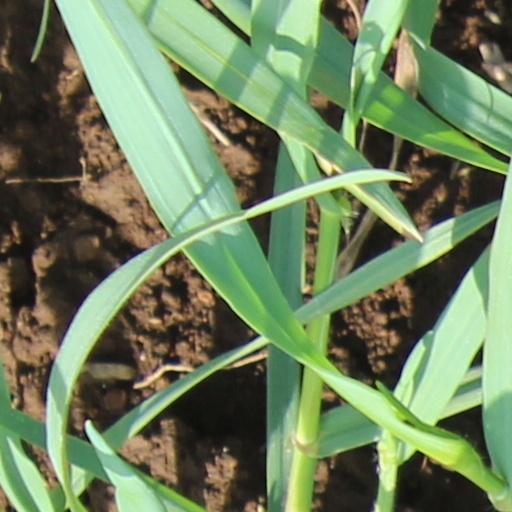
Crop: wheat